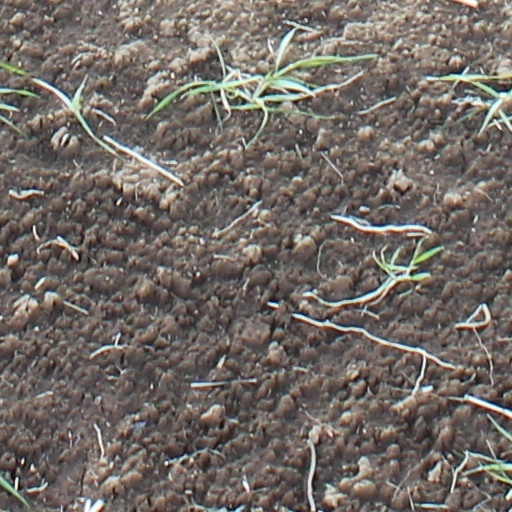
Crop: wheat